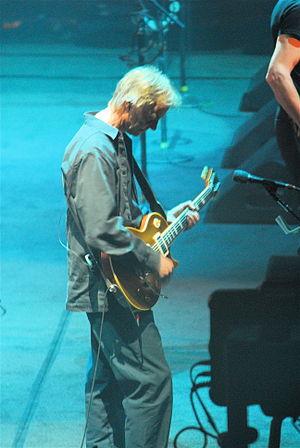
Terence Charles White dit Snowy White, né le 3 mars 1948 à Barnstaple, est un guitariste de rock britannique. À la fin des années 70, il accompagne Pink Floyd lors de deux tournées avant de remplacer Gary Moore au sein du groupe de hard rock irlandais Thin Lizzy. Il démarre ensuite une carrière sous son nom puis forme les groupes The Blues Agency et White Flames. Il a obtenu un grand succès en 1983 avec « Bird Of Paradise », une ballade langoureuse extraite de son premier album solo.